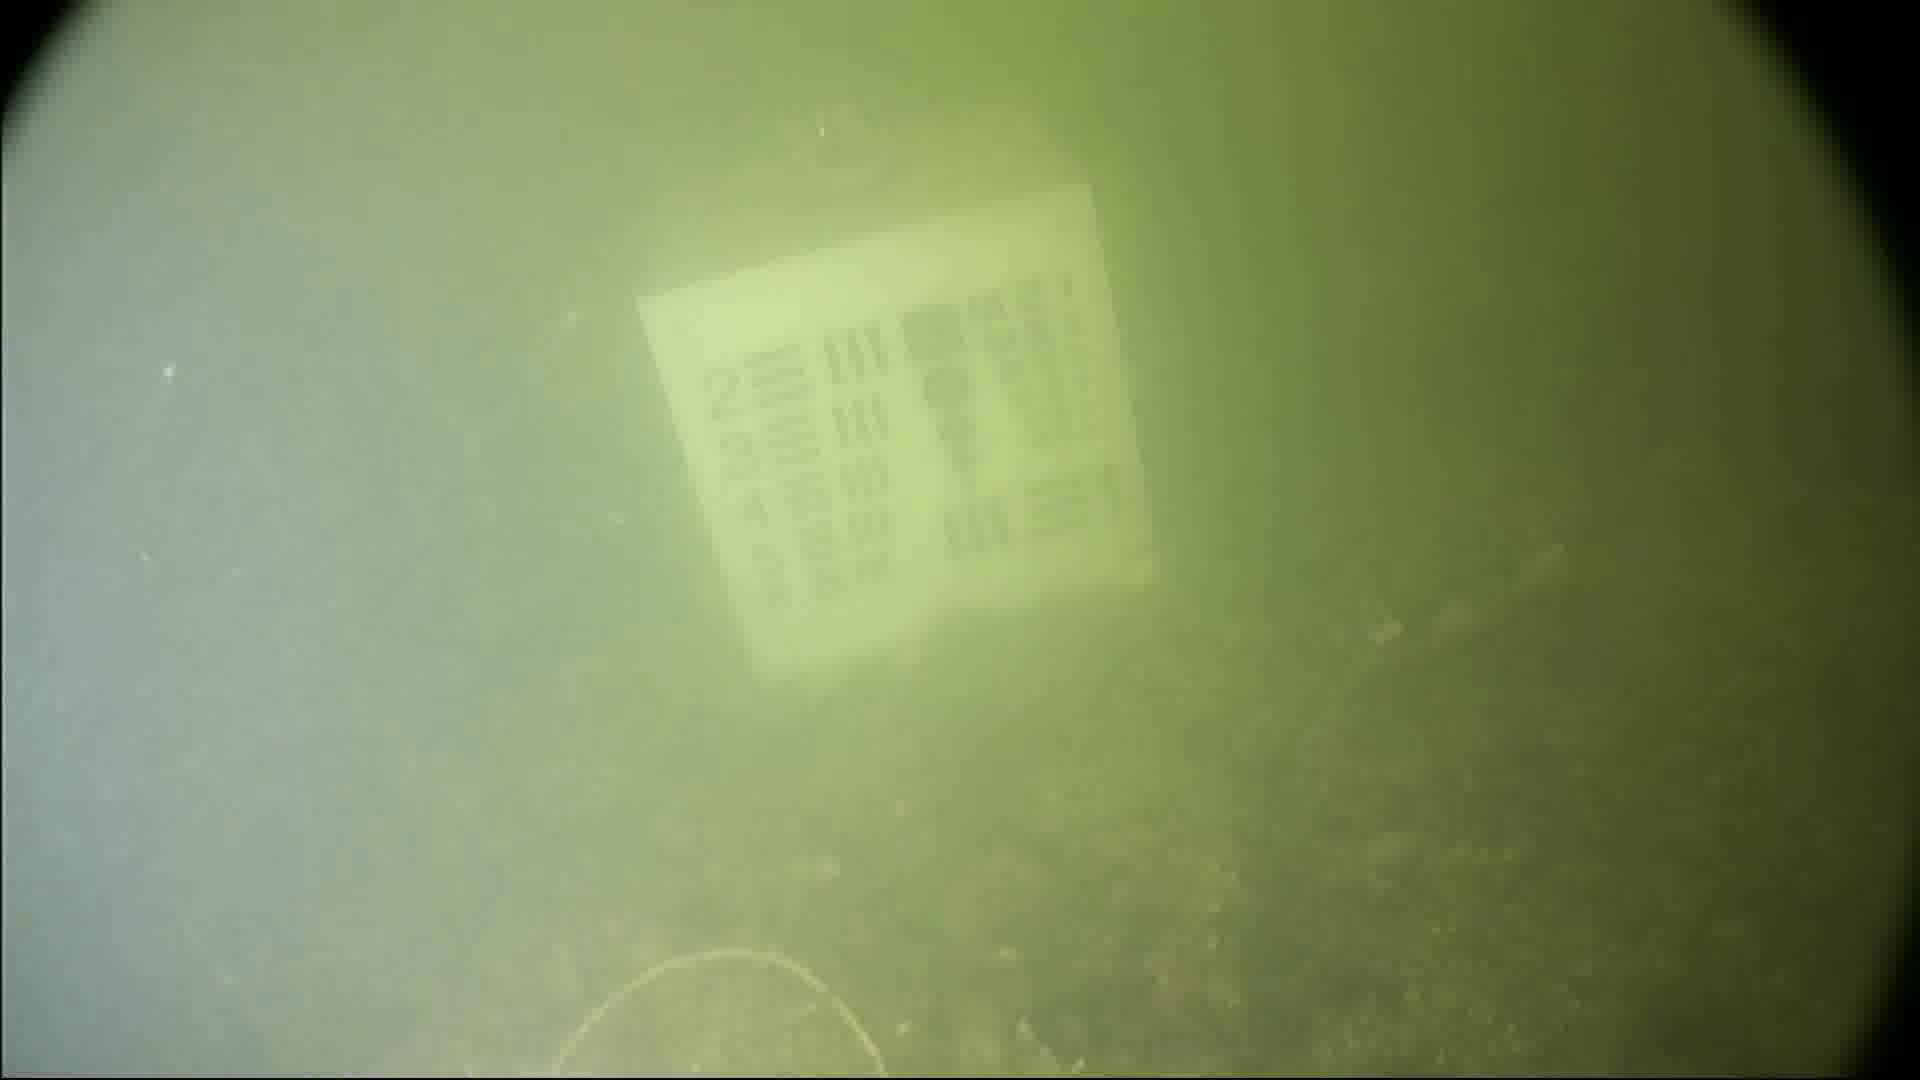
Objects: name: crab